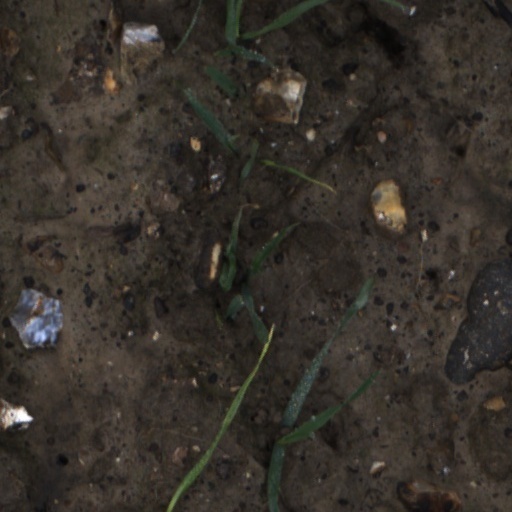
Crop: wheat